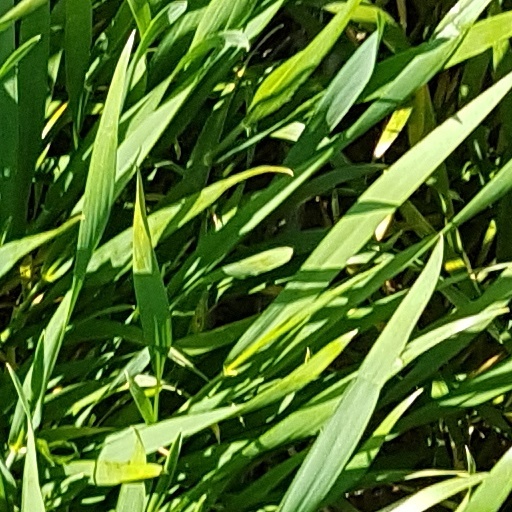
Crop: wheat